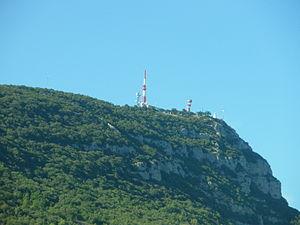
Mont Bouquet (Brouzet-lès-Alès - Gard - France)
Le mont Bouquet est un vaste promontoire calcaire situé entre Alès et Bagnols-sur-Cèze, dans le département du Gard et la région Occitanie.